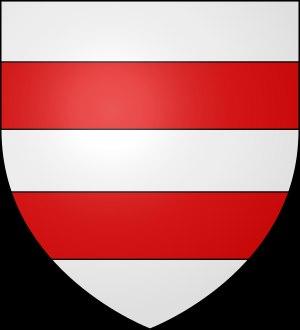
Lardit de Bar fut capitaine-châtelain de Pouzol en Dauphiné, conseiller et chambellan du roi Louis XI, son sénéchal pour le Rouergue de 1461 à 1476.